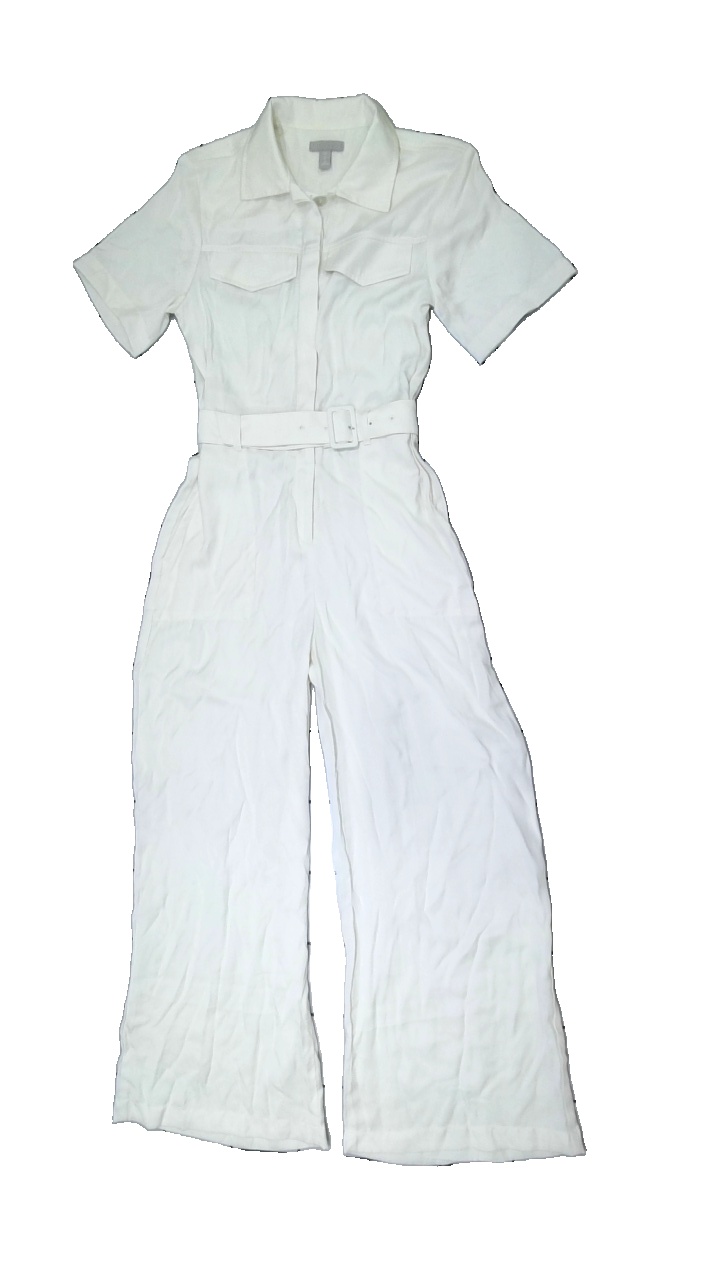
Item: Top (Ladies)
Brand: H&m
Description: Cream colored women's overall from H&M, size 34. New.
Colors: White
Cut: Regular
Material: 57% poly, 43% cott
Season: All
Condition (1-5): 5
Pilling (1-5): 5
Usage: Reuse
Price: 100-150